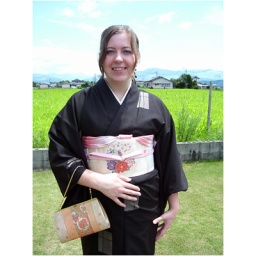
My host mother let me play dress up... here I am in their front yard in a beautiful black kimono